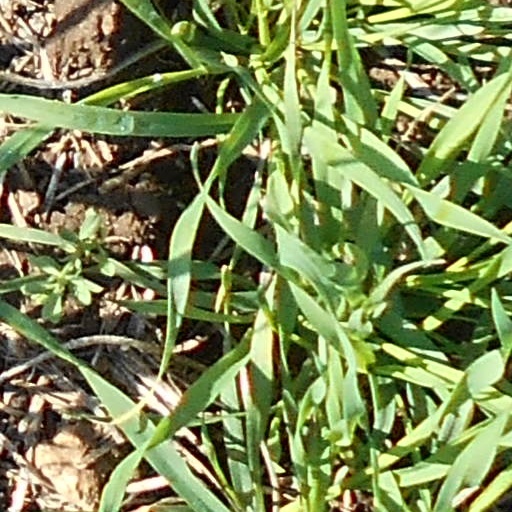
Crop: wheat